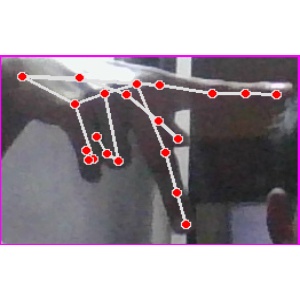
अक्षर: प